Dražan Jerković

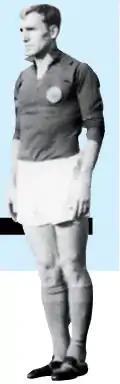
Jerković with Yugoslavia at the 1962 FIFA World Cup

Dražan Jerković (6 August 1936 – 9 December 2008) was a Yugoslav and Croatian professional football manager and player. A forward, his professional playing career spanned from 1954 to 1966, during which he played for Dinamo Zagreb and AA La Gantoise.